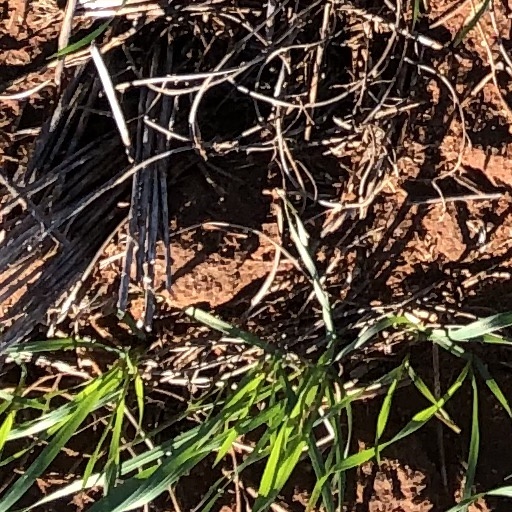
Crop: wheat